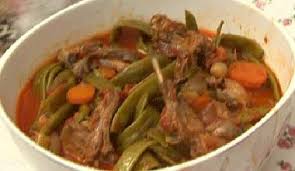
Yemek: taze_fasulye